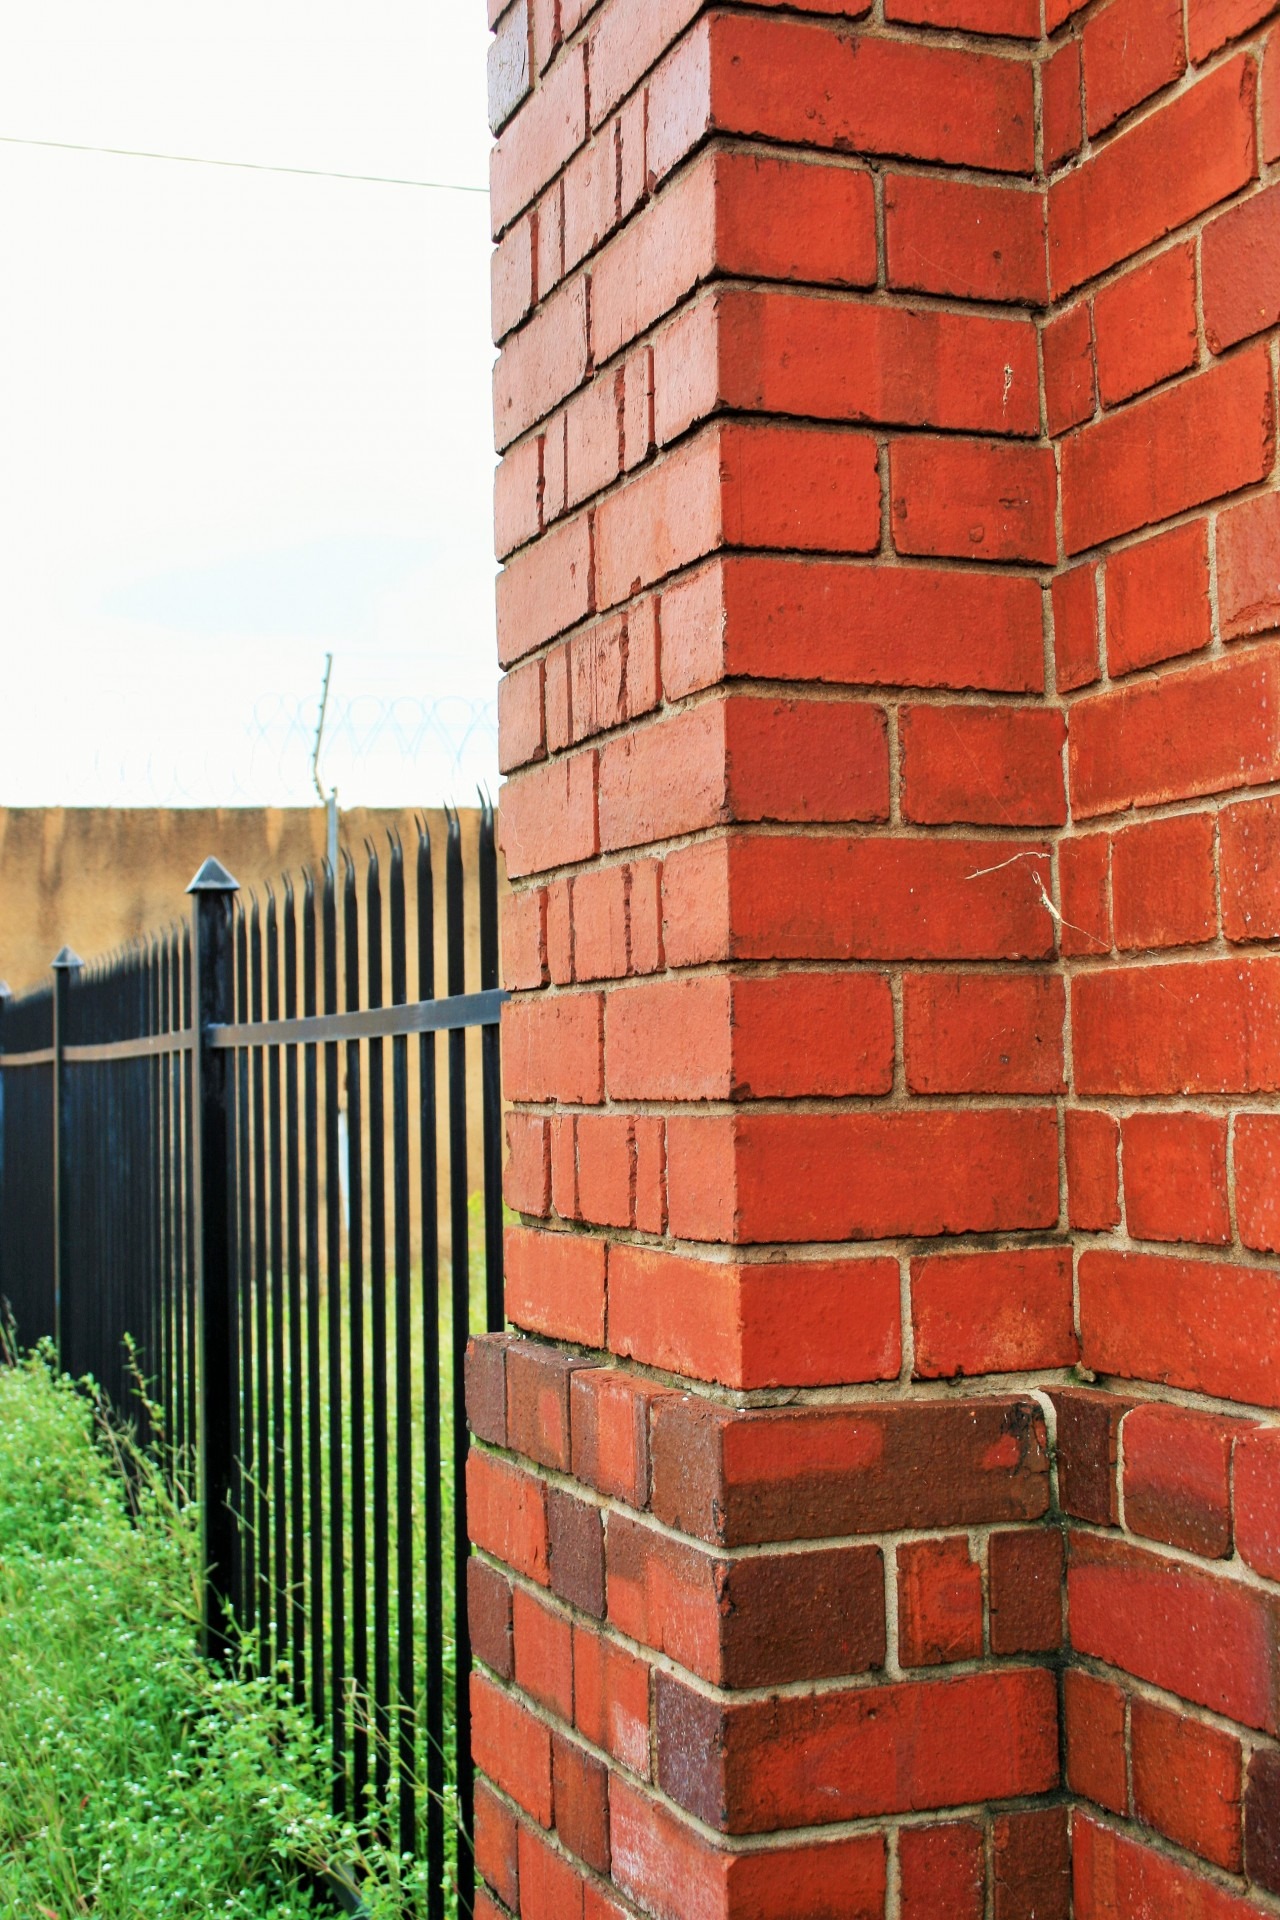
fence, architecture, wood, building, wall, construction, red, facade, exterior, black, brick, material, surface, block, textured, design, brickwall, stonework, brickwork, masonry, stonewall, outdoor structure